Answer in natural language. Is blue square wall painting in front of Doorway (marked B)? Choose between the following options: yes or no
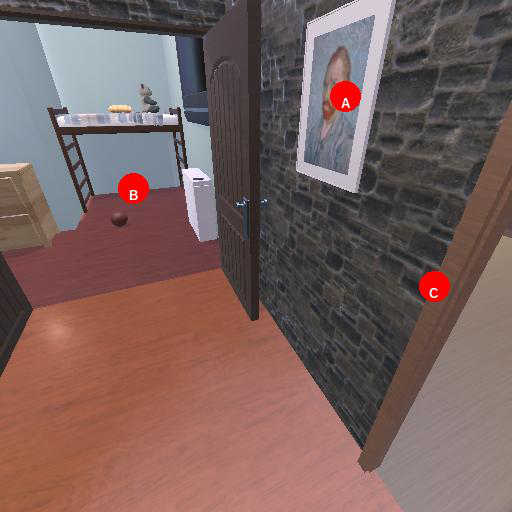
<answer>yes</answer>